Jack the Bulldog

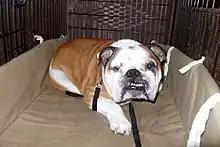
Jack spent his days in Wolfington Hall Jesuit Residence.

Jack was born May 3, 2003, at Brookhollow Kennel in Freehold Township, New Jersey, as a litter of one. He was the son of champion bulldog Copper Kid and a relation of Rocky the 1983 mascot. He was brought to campus on July 19, 2003, and placed in the care of Father Christopher Steck, S.J., a theology professor. His official name, as registered with the American Kennel Club was Brookhollow's John S. Carroll, which allows for the nickname Jack. This referred to Georgetown founder John Carroll, while "S." stood for Steck. Similarly the previous mascot was officially John P. Carroll, for Pilarz. He was also infrequently referred to as Jack IV, as the school was unsure of the exact number of dogs used as Jack in the 1970s.